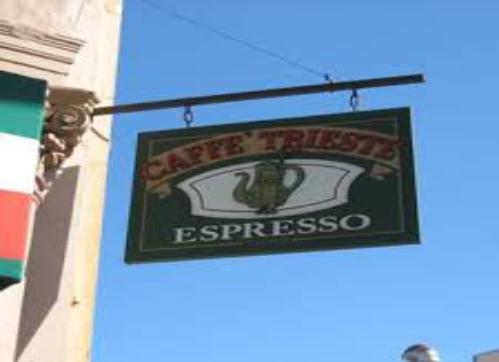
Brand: Caffe Trieste
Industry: Food